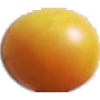
Label: cherry_wax_yellow